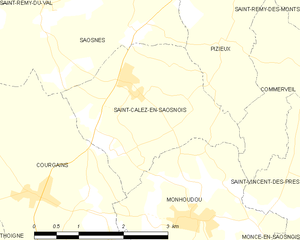
Carte des communes françaises